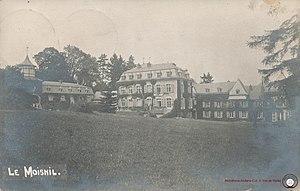
Le château du Moisnil est un château situé dans le village de Maizeret.